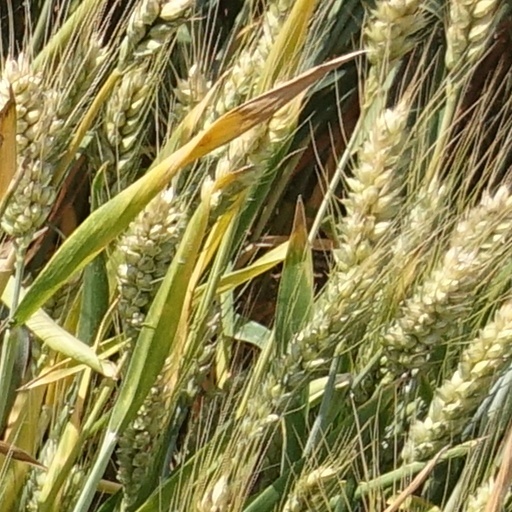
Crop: wheat